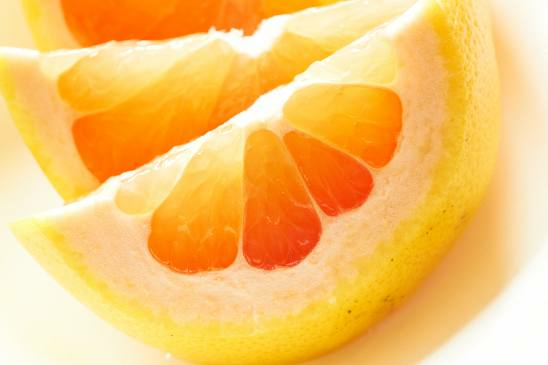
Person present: No